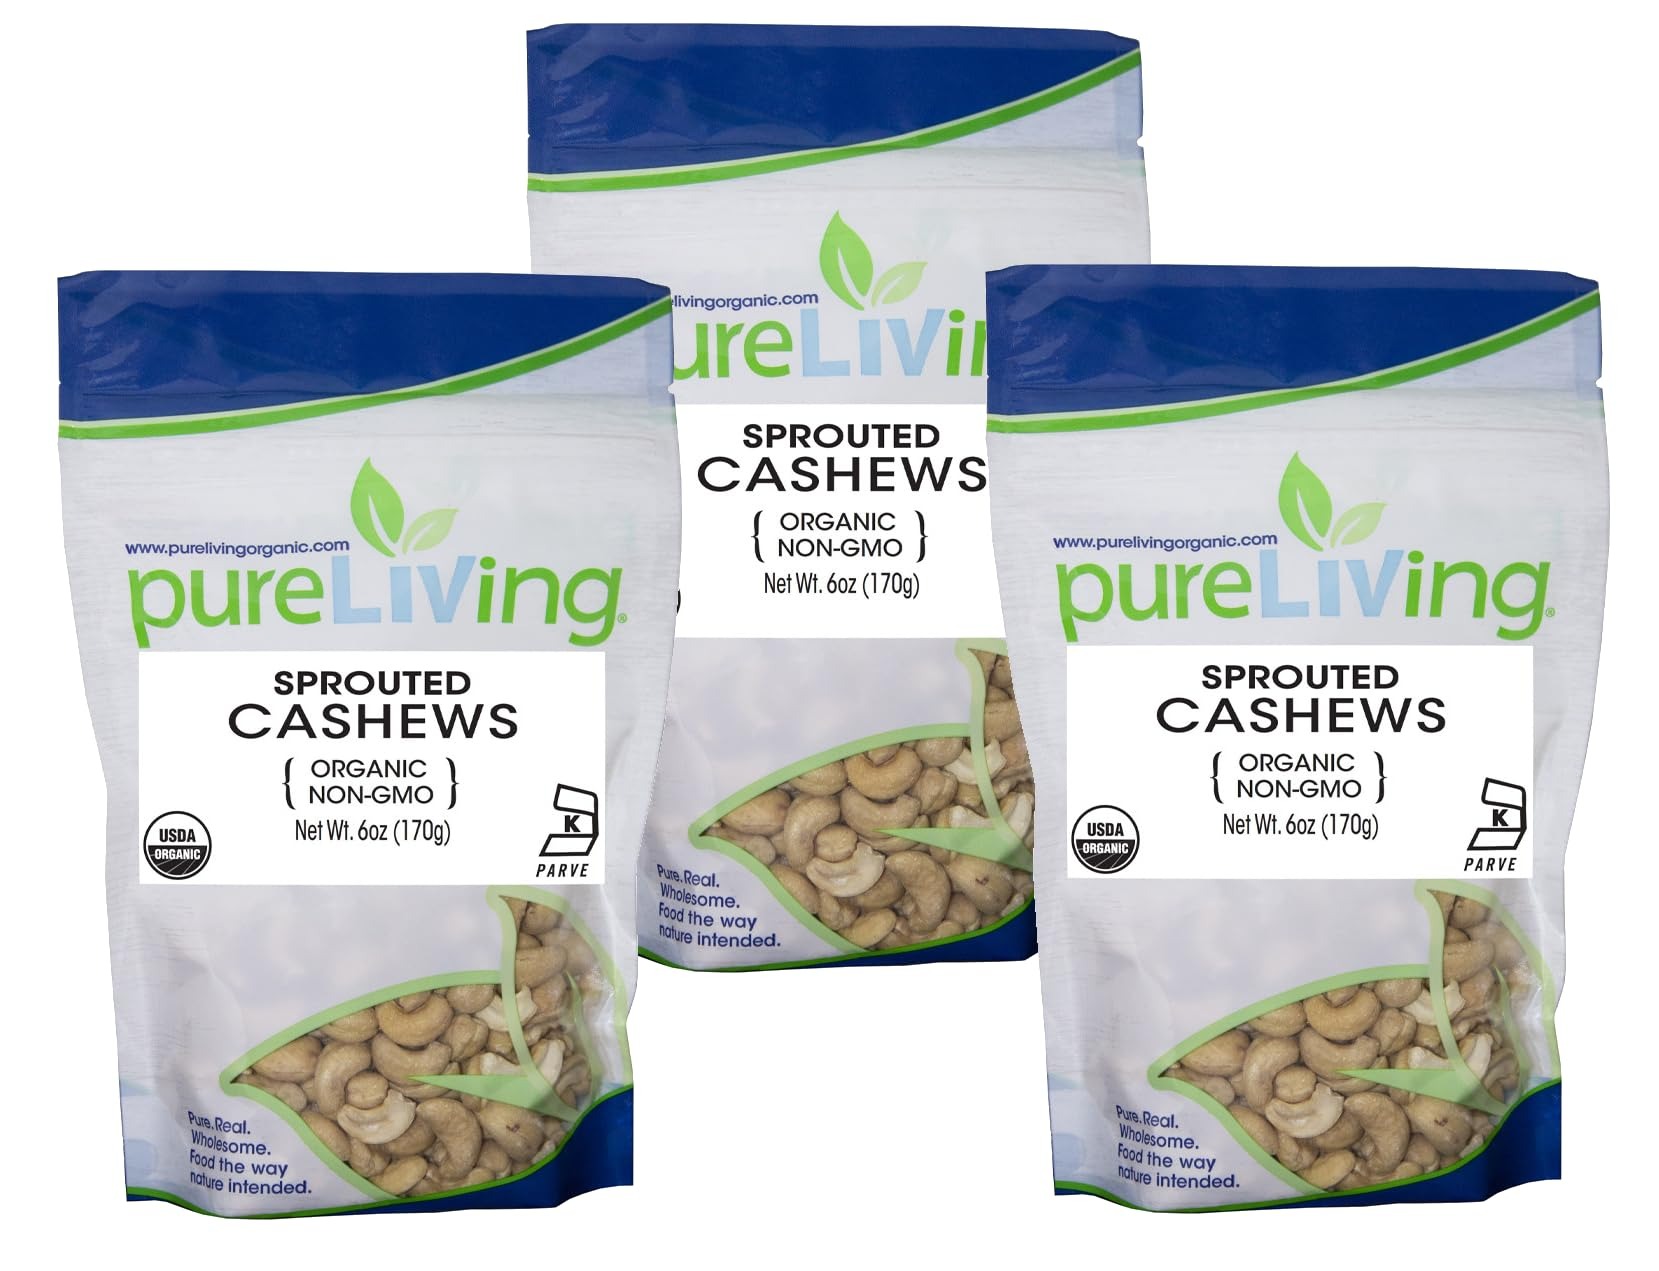
Item Name: PureLiving SPROUTED Organic Chashew Nuts with Salt 3-Pack (6 Ounces each bag) - Sweet, crunchy, and exceptionally nutrient-dense! (Cashews)
Bullet Point 1: After soaking in triple-filtered water, the Sprouted Cashews are then dehydrated at low temperatures until they reach the perfect crunchiness. A delicious, nutrient-filled snack for any time of day!
Bullet Point 2: A natural process for preserving the many wonders of new life, sprouting increases the bioavailability of key nutrients in the whole nut & simplifies their absorption by the body for energy & nourishment.
Bullet Point 3: Suggestions: 1. Enjoy straight out of the bag! 2. Chop & add to cookies & other baked goods. 3. Add crunch to salads, pilafs, & vegetable dishes.
Bullet Point 4: Certified Organic, Kosher, and Non-GMO
Bullet Point 5: Country of Origin: Vietnam (Sprouted in USA)
Product Description: After soaking in pure water, the Sprouted nuts are rinsed in a mild salt bath and dehydrated at low temperatures until they reach the perfect crunchiness. A delicious, nutrient-ﬁlled snack for any time of day!
Value: 18.0
Unit: Ounce

Price: 14.64